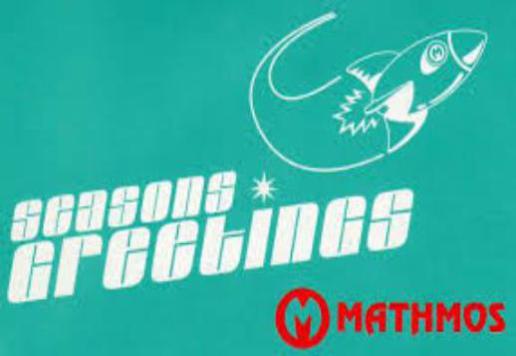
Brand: mathmos
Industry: Necessities